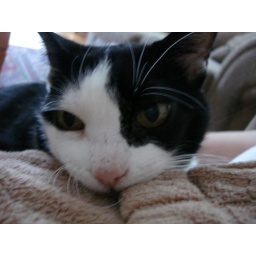
Our cat sitting on me tummy in the morning.